2010 Czech parliamentary election

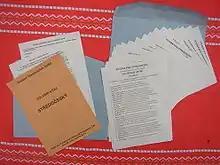
Set of ballots with instructions (version for electoral district of Central Bohemia) as delivered to voters at least three days prior to elections

However, the Constitutional Court viewed the constitutional amendment calling for one-off early elections as a retroactive decision in violation of the existing constitutional procedures regulating early elections, and struck down the act on the grounds that it violated the procedure for constitutional amendments, the right to vote, and the inalienable principle of a law-abiding state.